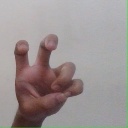
अक्षर: छ